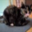
Label: cat